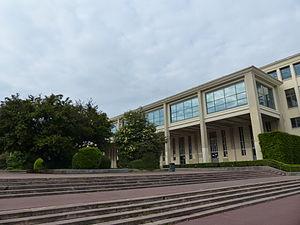
université de Caen, campus 1.